Radio 1 Madonna controversy

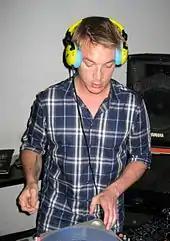
Diplo playing at his DJ booth.

On 20 December 2014, Madonna's thirteenth studio album "Rebel Heart" became available for pre-order. Unlike other countries, first single "Living for Love" was only made available for pre-order in the United Kingdom, and was not chart-eligible until 25 February 2015. On 22 December 2014, "Living for Love" started to receive airplay on commercial radio, most notably Capital FM, where the song was eventually added to the station's playlist.